Barzah scientific research centre

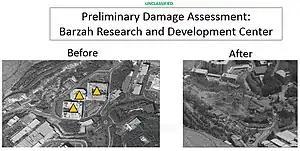
Barzah Research and Development Center

The Barzah scientific research centre, also known as the Barzah Scientific Research Facility or Institute 2000 was a facility of the Syrian Scientific Studies and Research Center (SSRC or CERS) located in Barzeh, Damascus. Several buildings at the centre alleged to be associated with a Syrian chemical weapons programme were destroyed during the 2018 missile strikes against Syria during the Syrian Civil War. Other buildings within the larger complex were undamaged.